Operário Esporte Clube

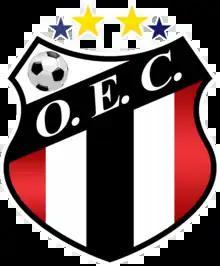

Operário Esporte Clube, commonly known as Operário, is a Brazilian football club based in Manacapuru, Amazonas state.